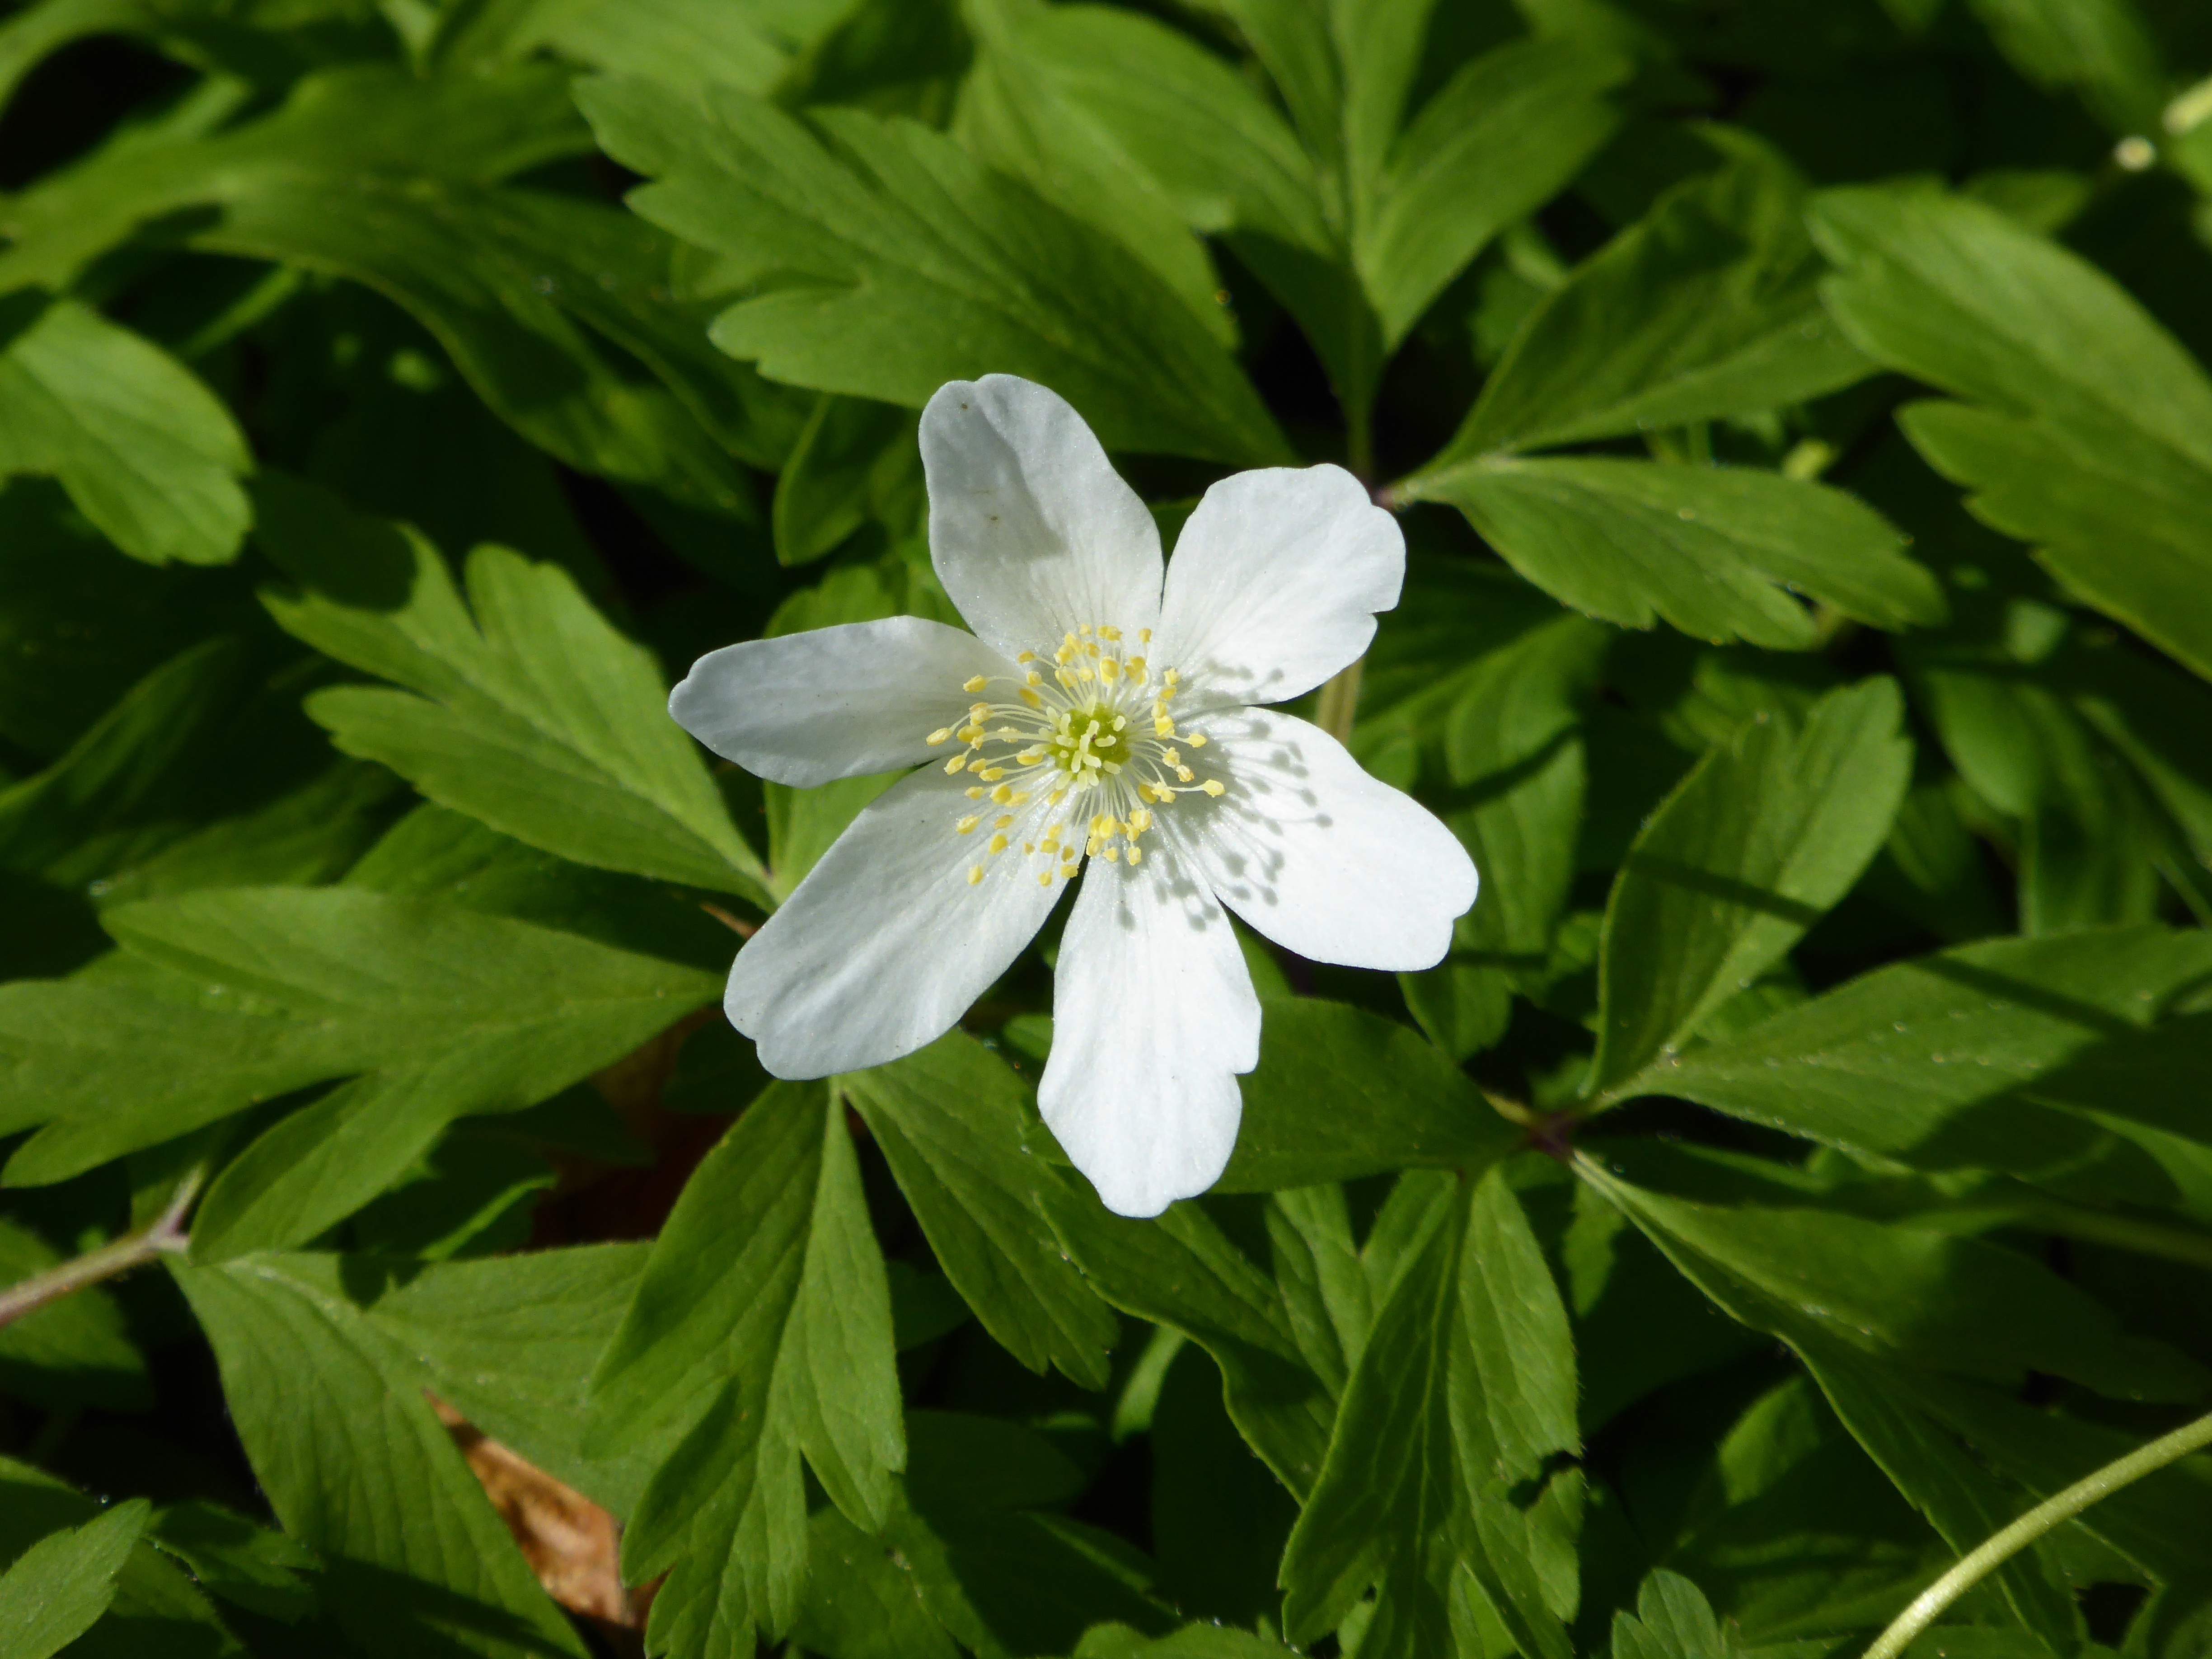
nature, blossom, plant, white, flower, bloom, spring, botany, close, flora, wildflower, geranium, shrub, wood anemone, flowering plant, forest floor plant, land plant, geraniales